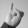
ASL letter: I